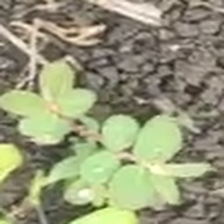
Weed species: Choti_dudhi_(Euphorbia_hirta)